Question: What is the bathroom tile in the bathroom?
Tambaya: Me tayal din bandakin yake kai?
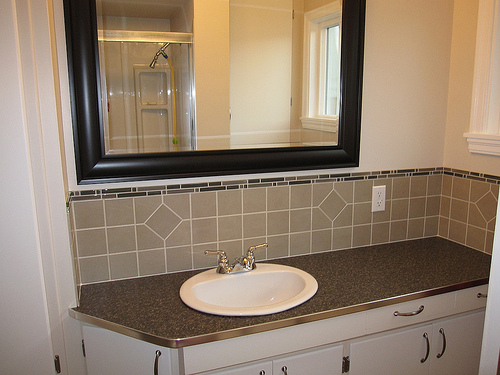
Answer: Brown.
Amsa: Ruwan ƙasa?.